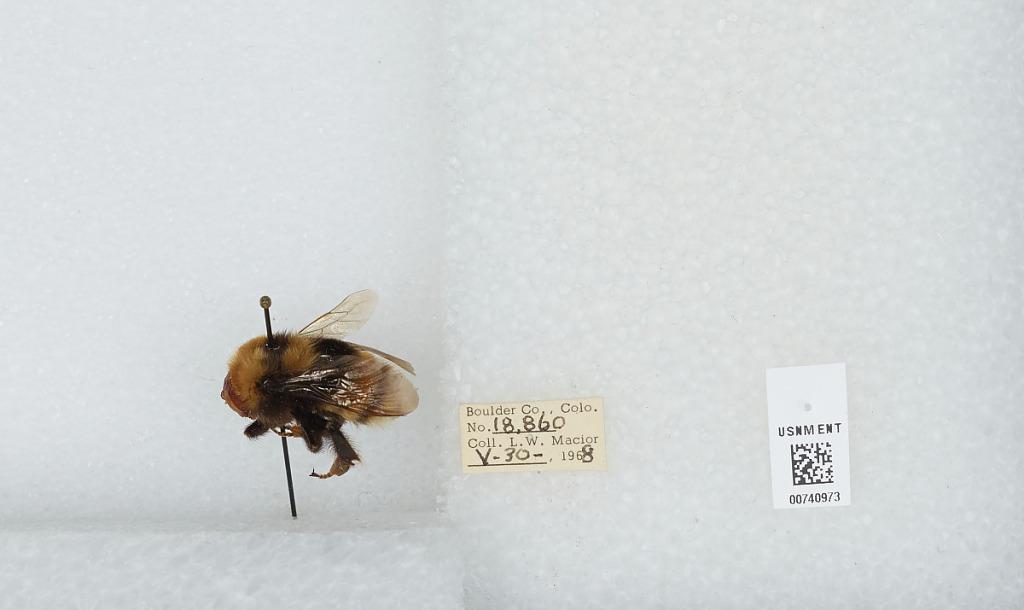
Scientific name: Bombus (Bombus) occidentalis Greene
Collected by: L. Macior
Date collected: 1968-5-30
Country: United States
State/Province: Colorado
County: Boulder
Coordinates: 40.09, -105.36